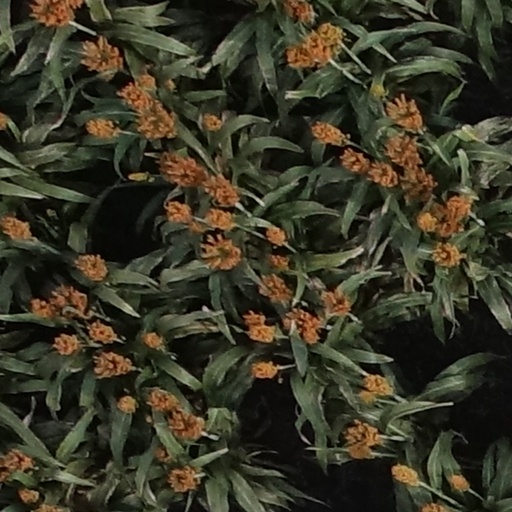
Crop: sorghum